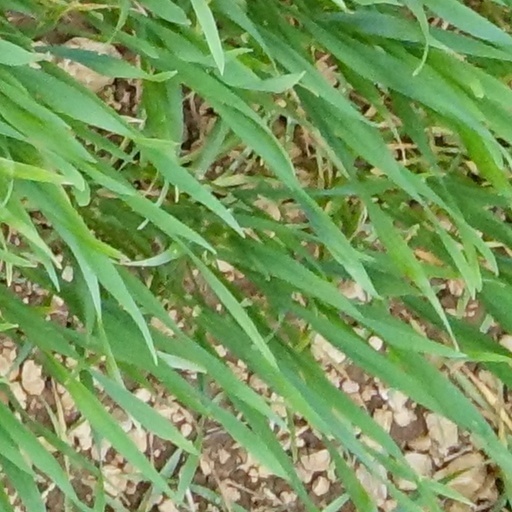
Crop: wheat